John Stanmeyer

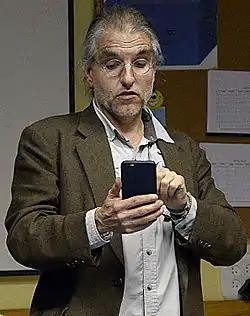
John Stanmeyer, January 2016

John Stanmeyer (born March 1964), is an American photojournalist based in Otis, Massachusetts. He is one of the founders of VII Photo Agency. Stanmeyer has received the World Press Photo of the Year, Robert Capa Gold Medal, Magazine Photographer of the Year from Pictures of the Year International, and a National Magazine Award for Photojournalism.